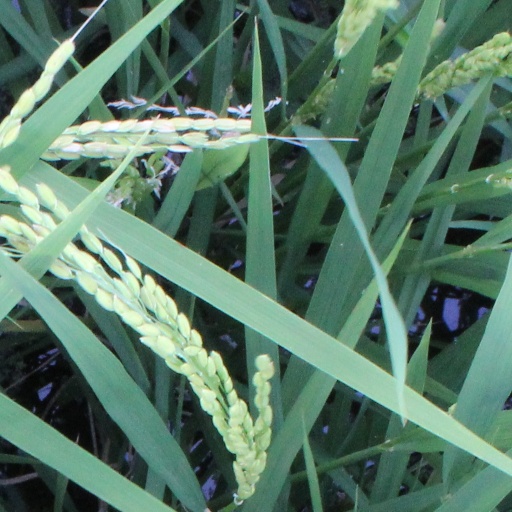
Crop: rice